Energy profile (chemistry)

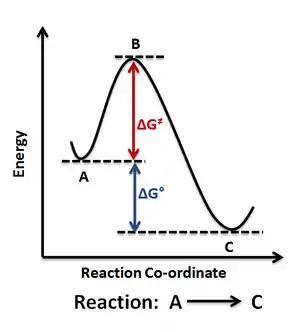
Figure 1: Reaction Coordinate Diagram: Starting material or reactant A convert to product C via the transition state B, with the help of activation energy , after which chemical energy is released

Qualitatively, the reaction coordinate diagrams (one-dimensional energy surfaces) have numerous applications. Chemists use reaction coordinate diagrams as both an analytical and pedagogical aid for rationalizing and illustrating kinetic and thermodynamic events. The purpose of energy profiles and surfaces is to provide a qualitative representation of how potential energy varies with molecular motion for a given reaction or process.